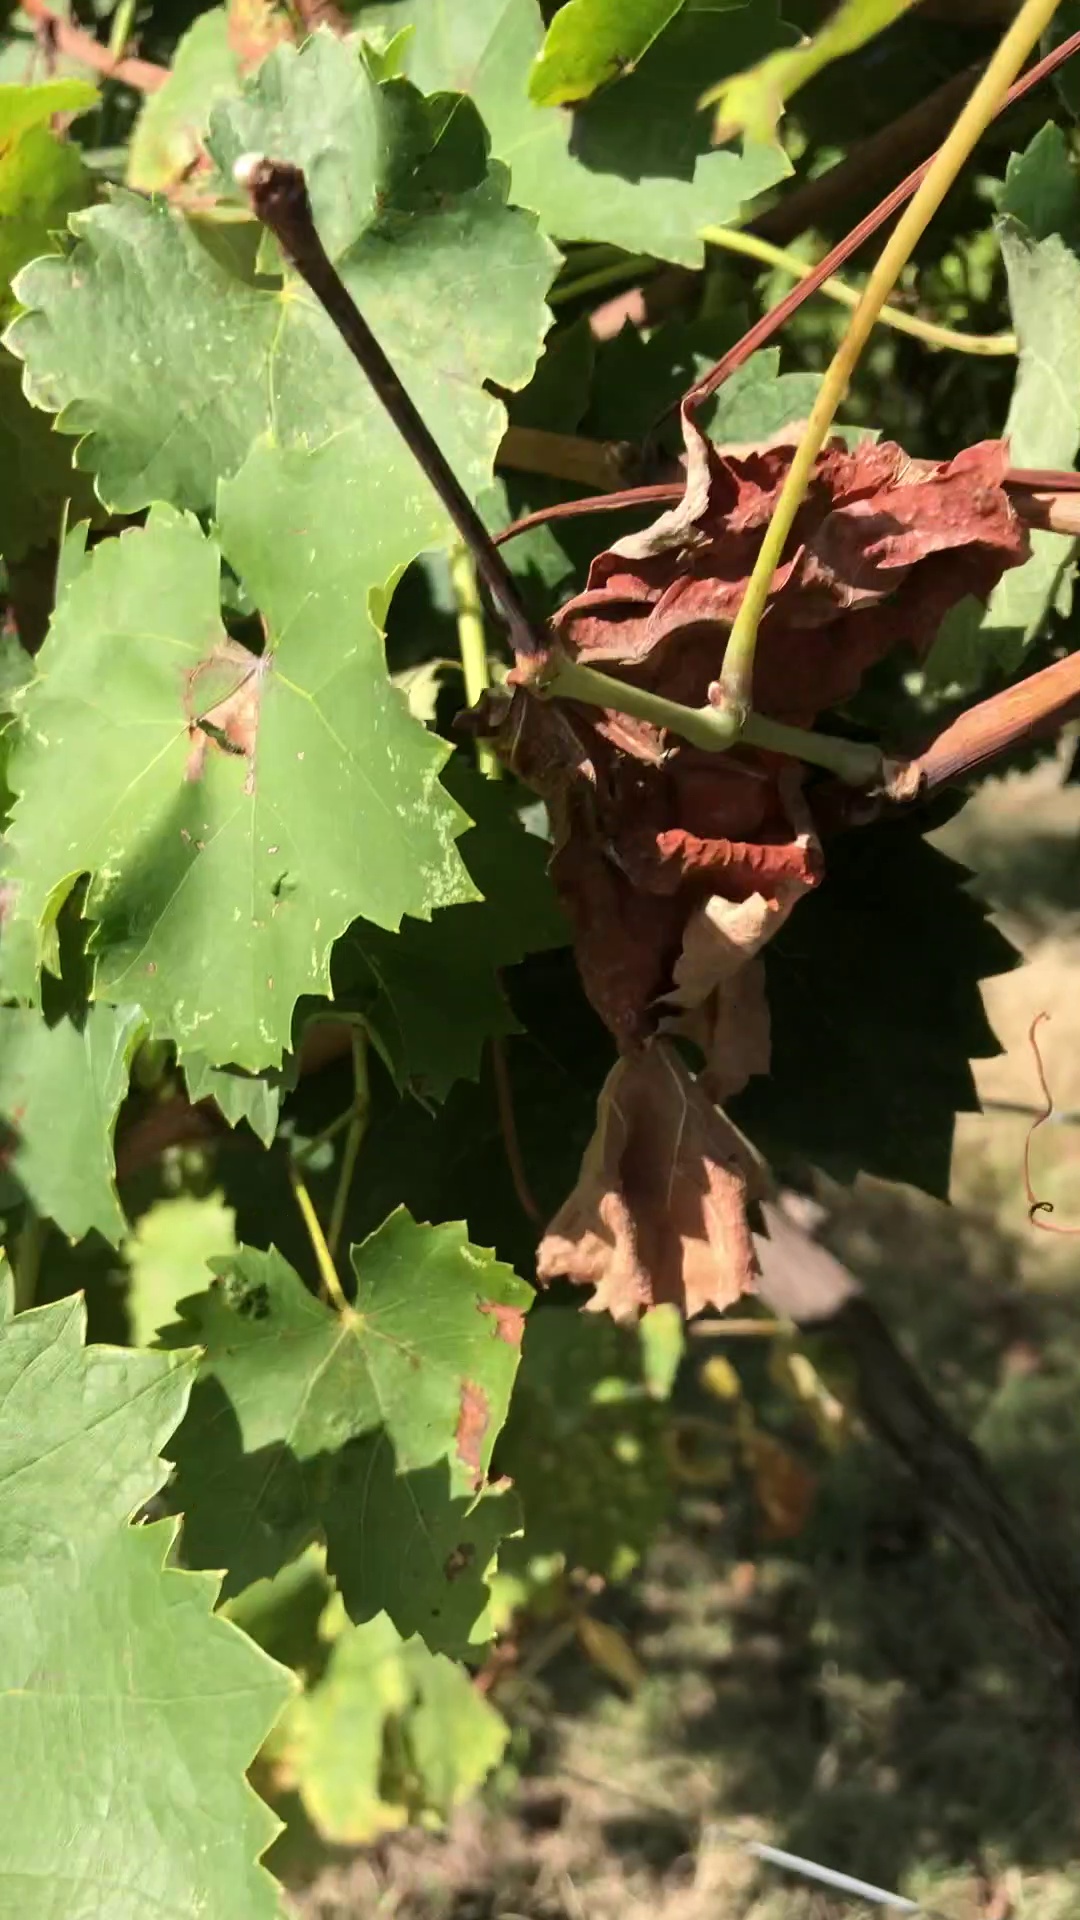
Label: healthy